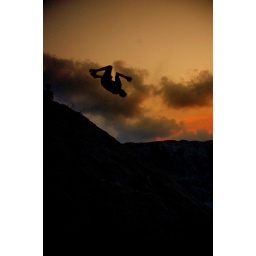
boy doing a backflip from the sand piles in huraa.